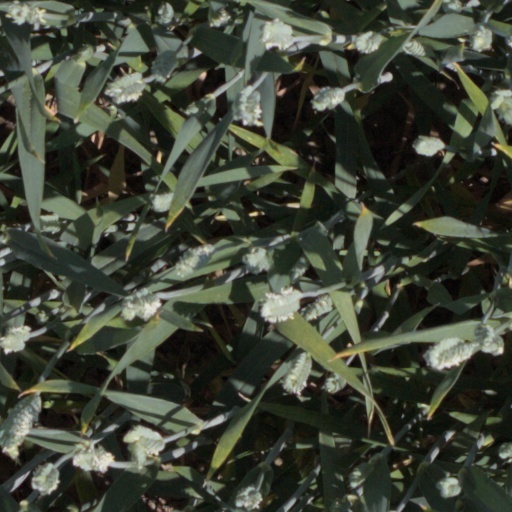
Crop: wheat